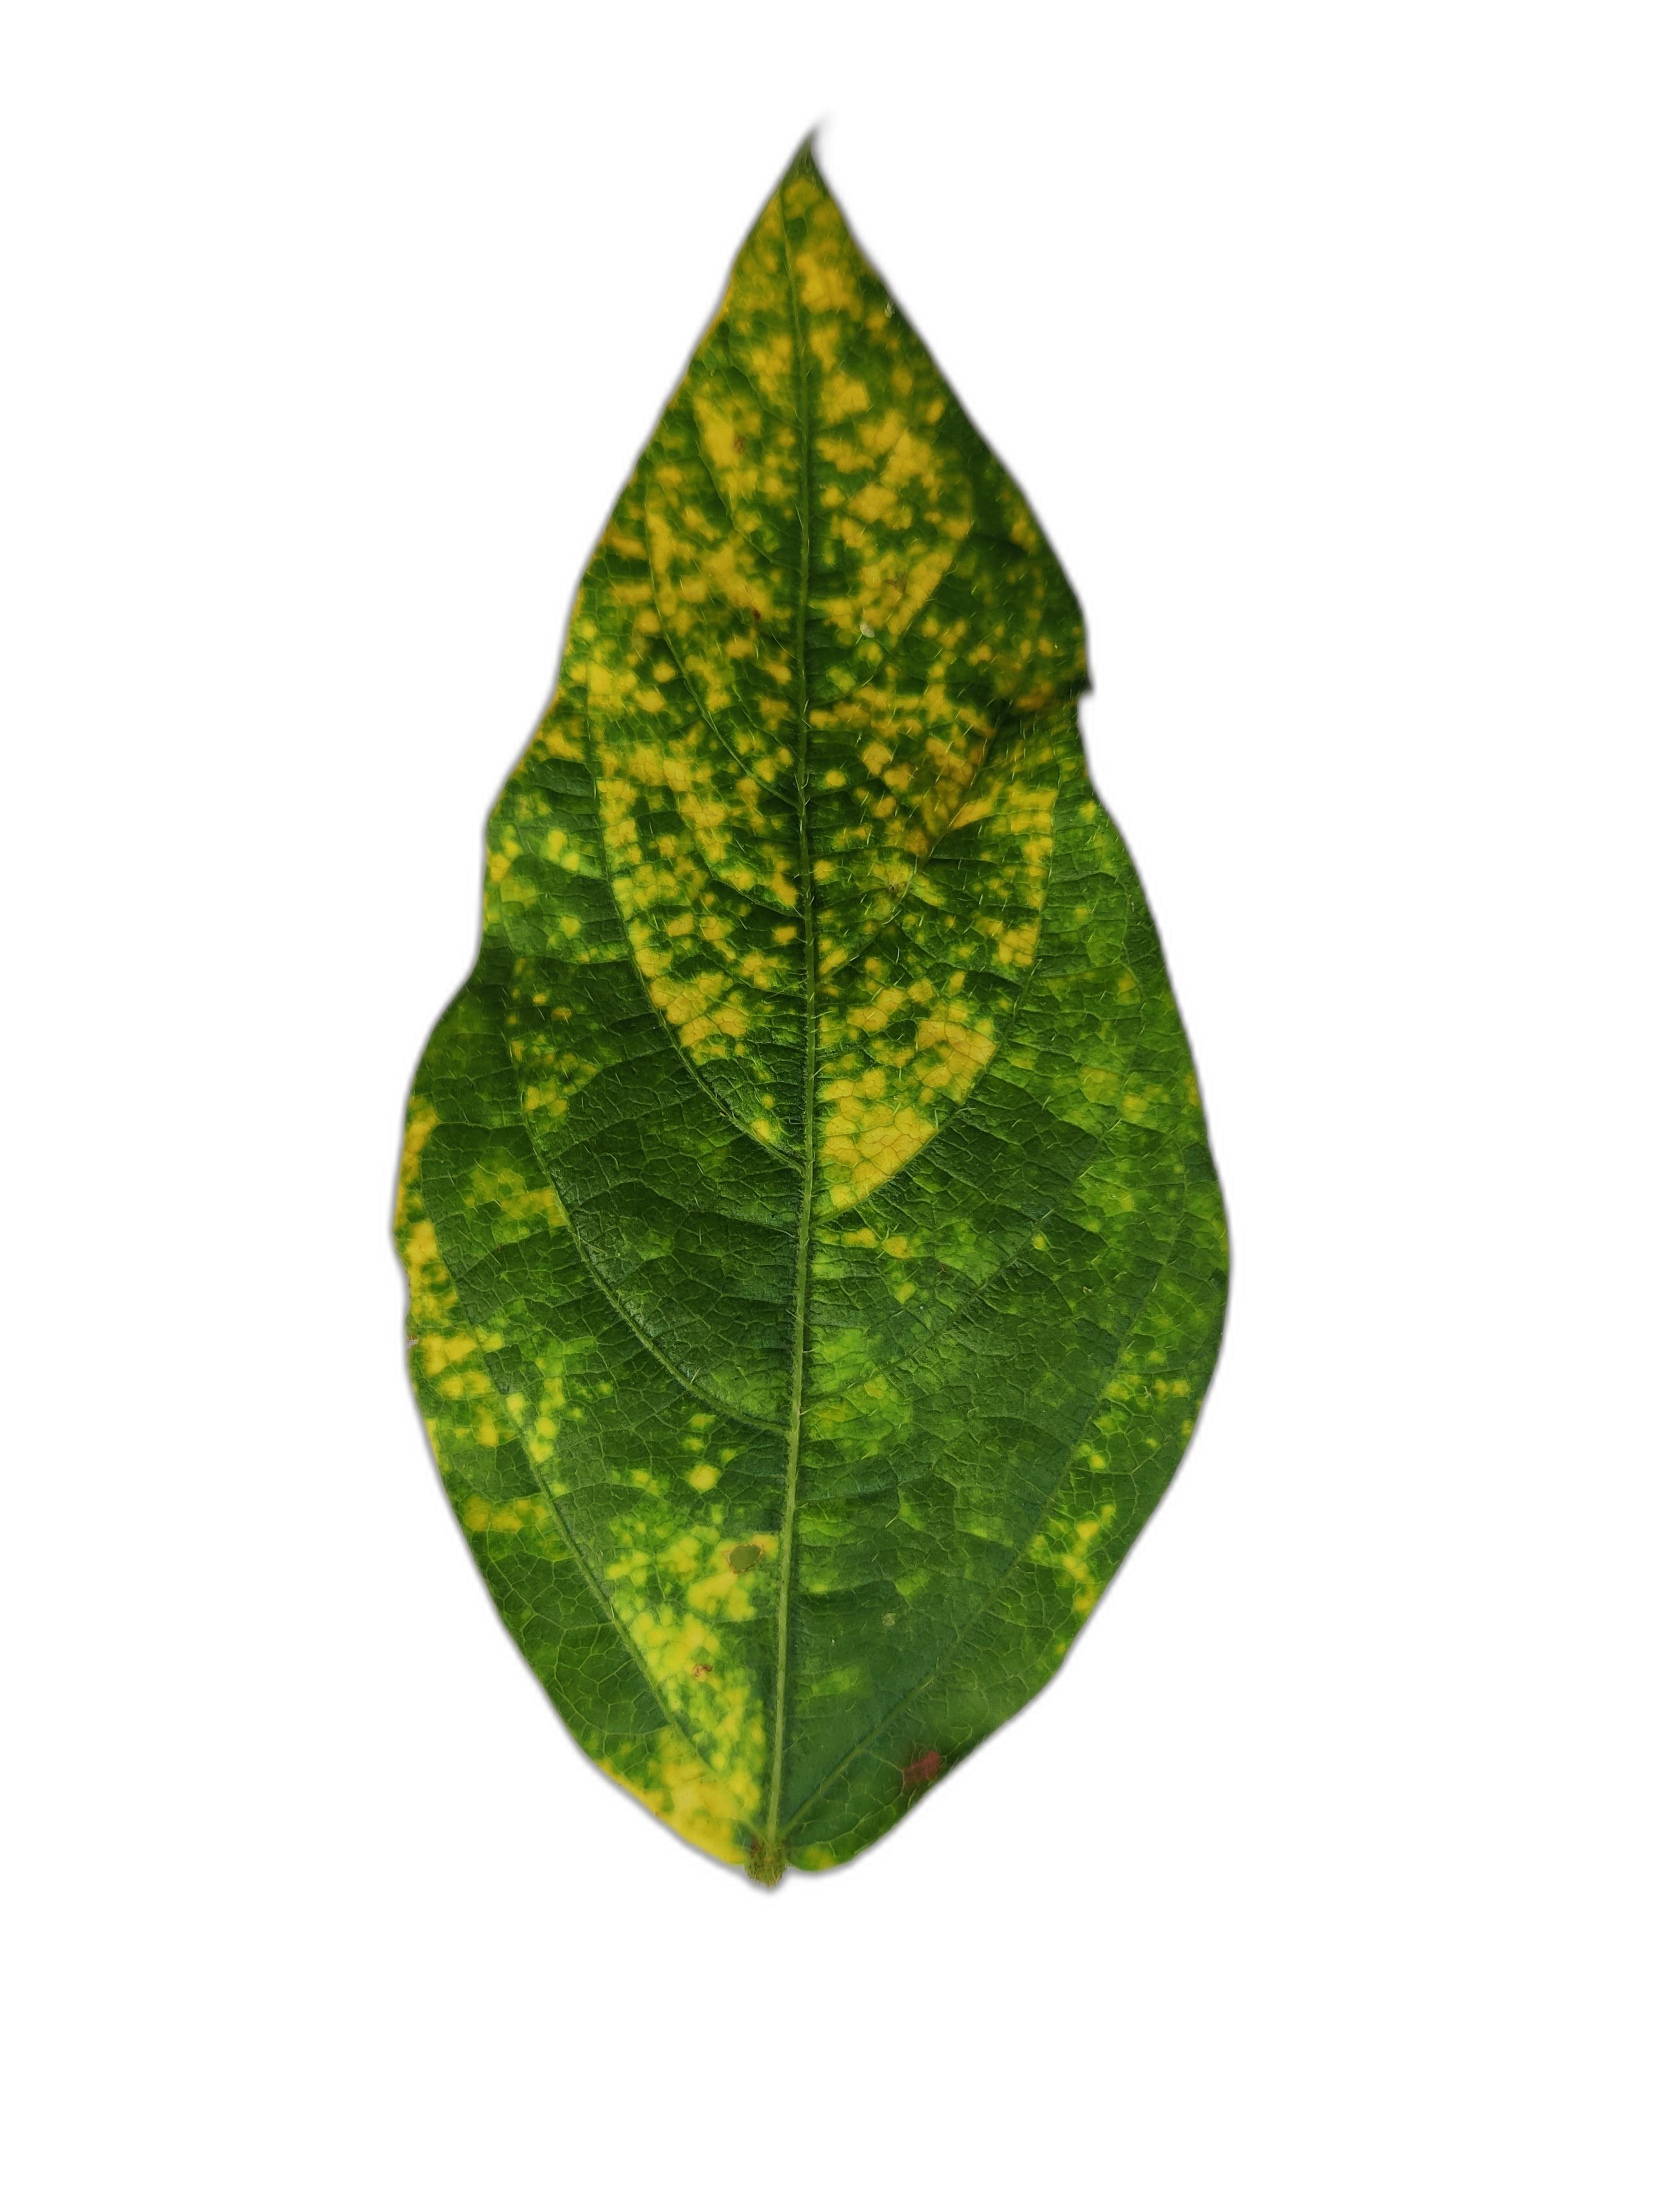
Label: Yellow Mosaic